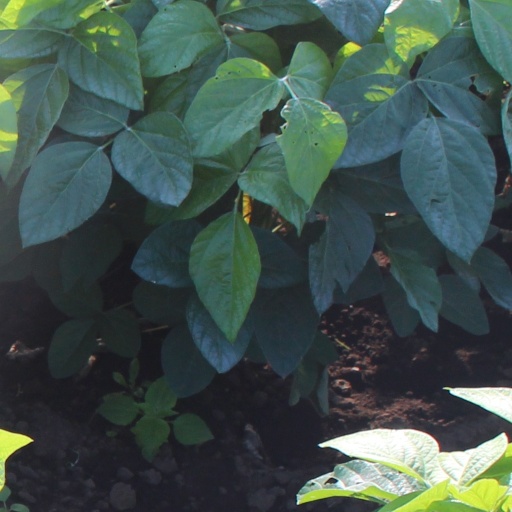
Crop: soybean